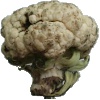
Label: Cauliflower 1